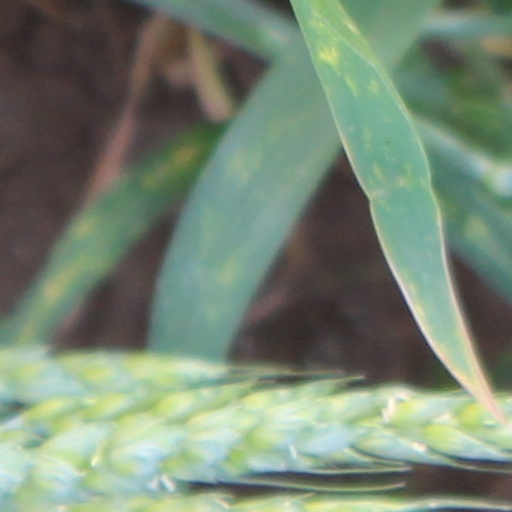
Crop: wheat